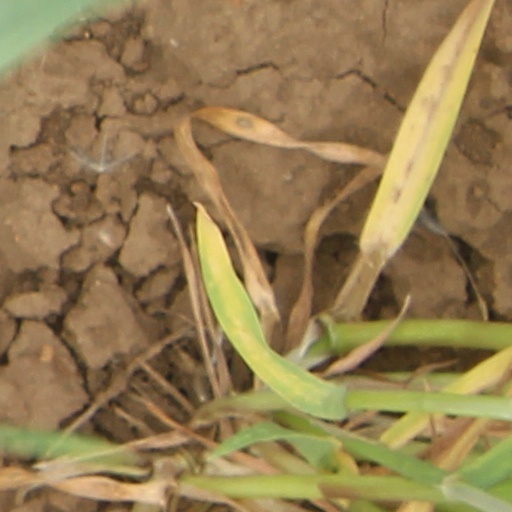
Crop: wheat